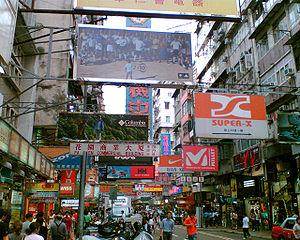
Fa Yuen Street est une avenue de Hong Kong située entre la Boundary Street et la Dundas Street dans le quartier de Mong Kok, sur le district de Kowloon.